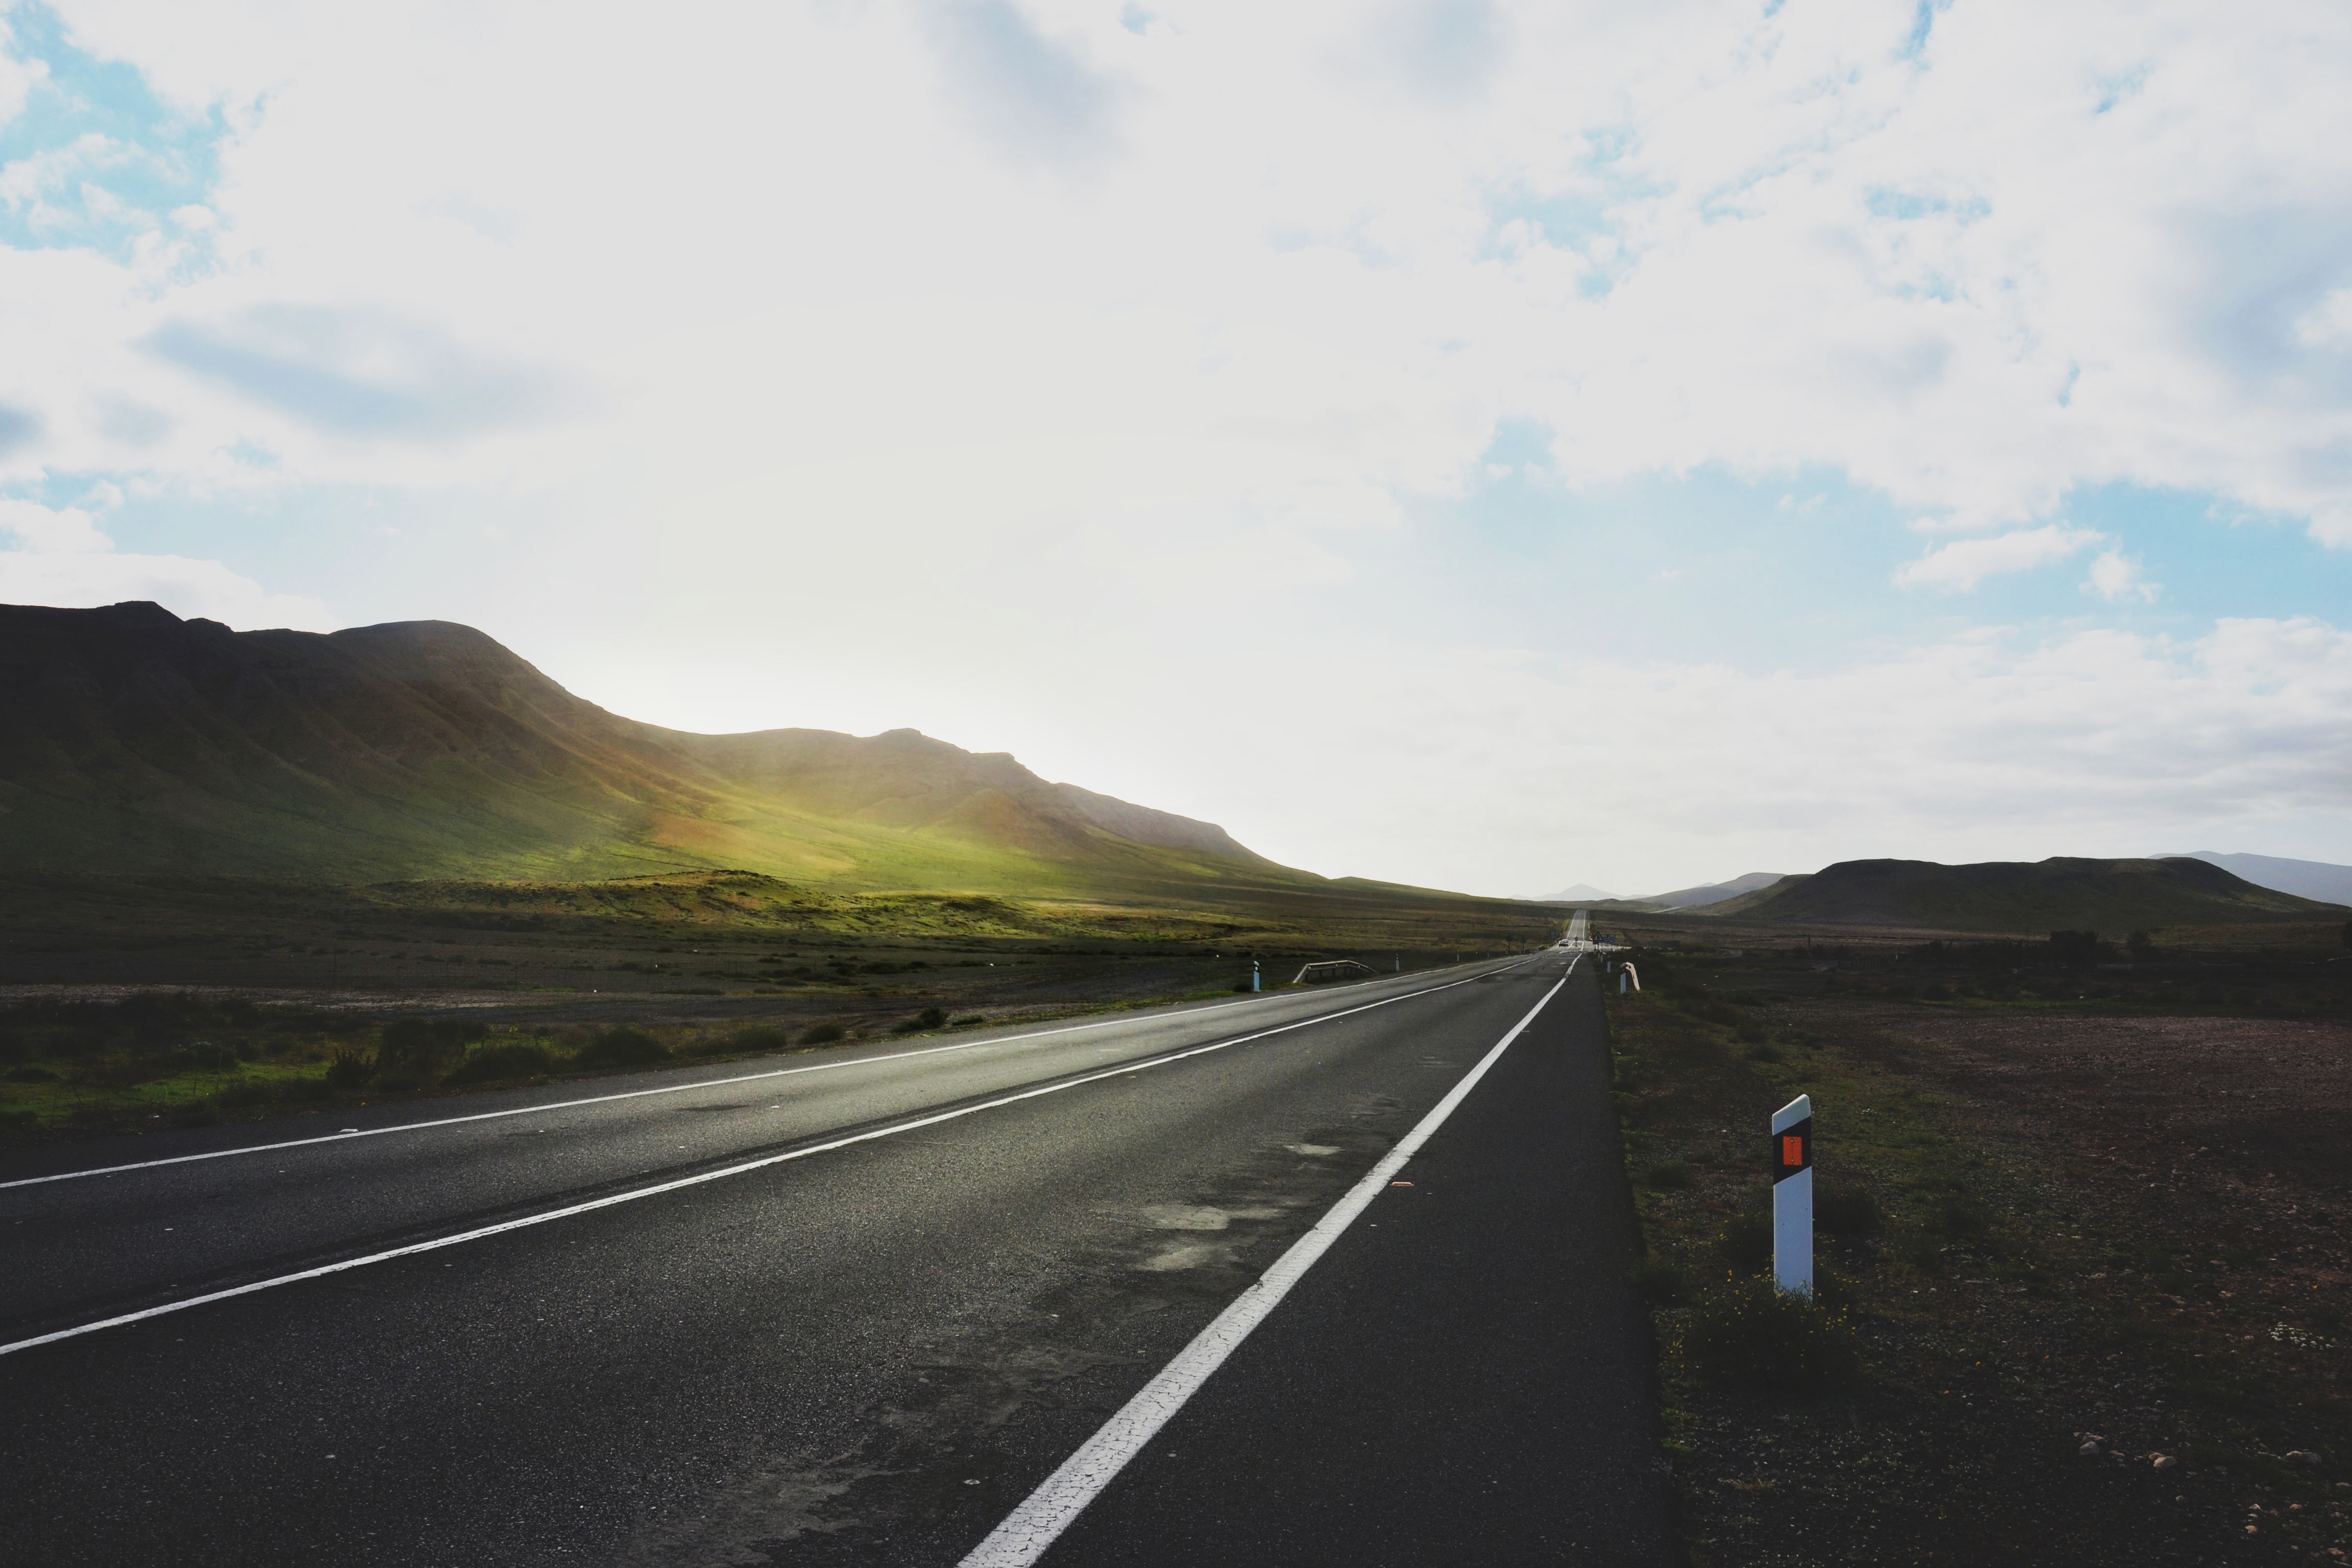
landscape, coast, horizon, mountain, cloud, sky, road, morning, hill, highway, driving, mountain range, asphalt, road trip, infrastructure, rural area, mountain pass, atmospheric phenomenon, mountainous landforms, controlled access highway